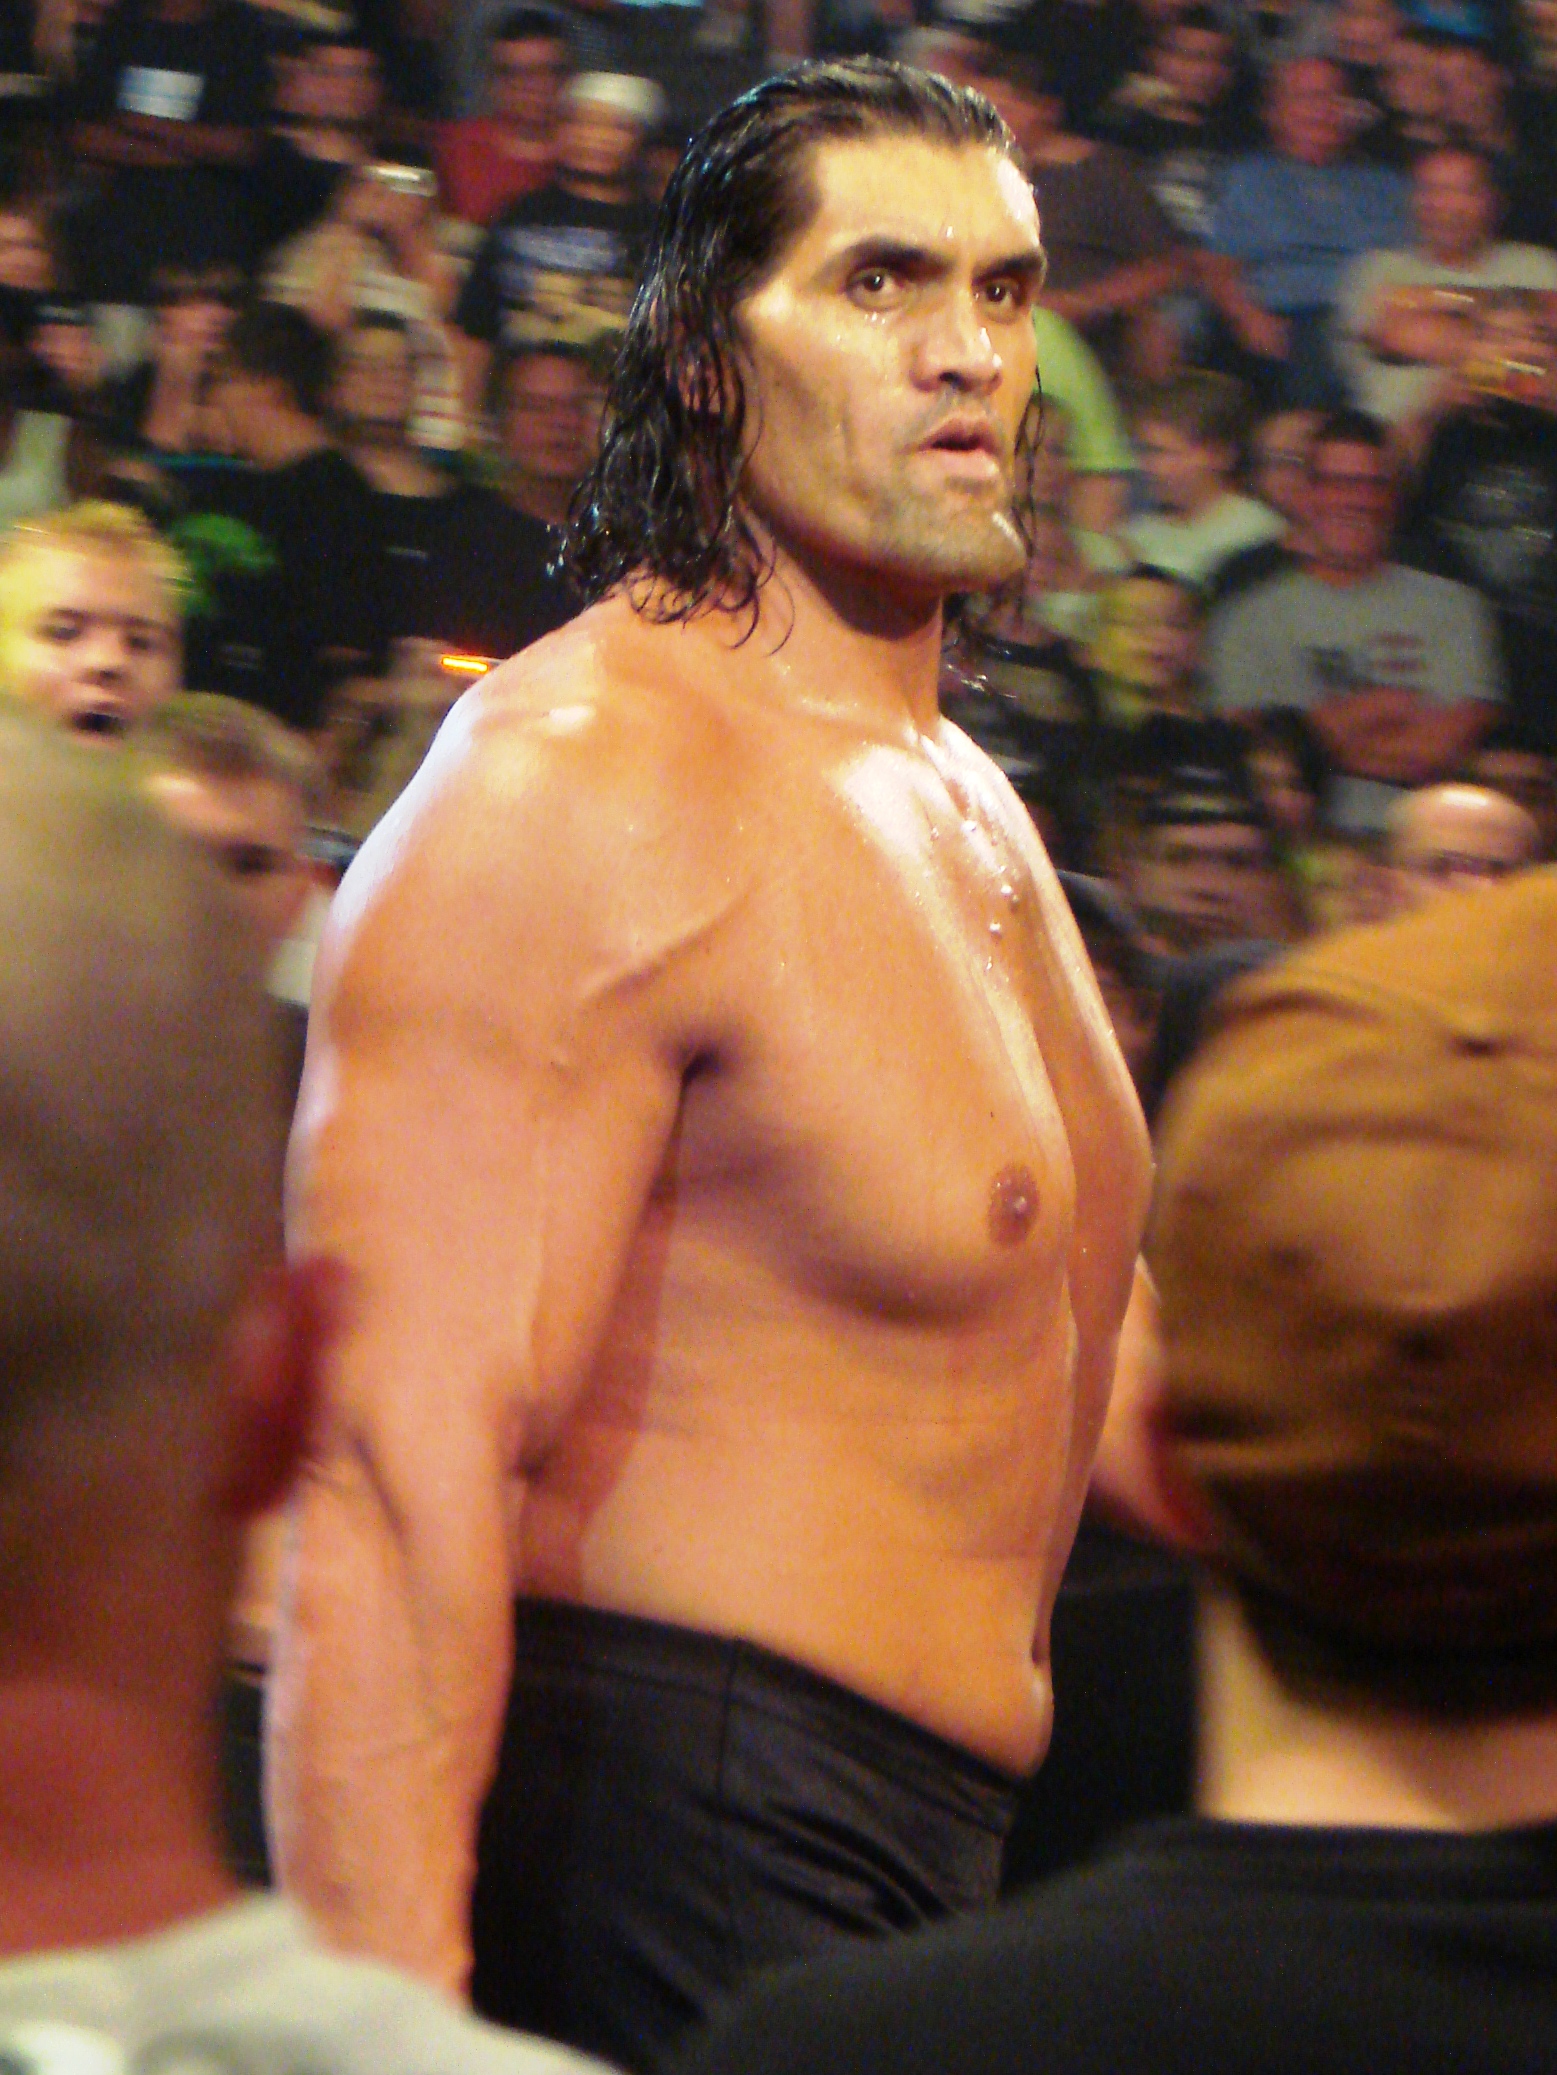
เดอะเกรทคาลี

|name=เดอะเกรทคาลี
|image=Khali.jpg
|names=Dalip SinghGiant SinghThe Great Khali
|birthname=Dalip Singh Rana
|birth_place=Dhiraina, Himachal Pradesh, India
|children=1
|resides=Houston, Texas,United States
|billed=Mumbai, India
|trainer=All Pro Wrestling
|debut=7 October 2000
ทลีป สิงห์ ราณา (Dalip Singh Rana) เกิด 27 สิงหาคม พ.ศ. 2515 นักมวยปล้ำอาชีพ, โปรโมเตอร์ และอดีตตำรวจในรัฐปัญจาบชาวอินเดีย เป็นที่รู้กันดีในWWEนามว่า เดอะเกรทคาลี (The Great Khali) อดีตแชมป์โลกเฮฟวี่เวท 1สมัย และได้เข้าสู่หอเกียรติยศ WWE Hall of Fame ปี 2021
==ในมวยปล้ำอาชีพ==
คาลีได้เปิดตัวครั้งแรกในสแมคดาวน์ 7 เมษายน 2006 โดยมาลอบทำร้ายดิอันเดอร์เทเกอร์ ต่อมาในสแมคดาวน์ 20 กรกฎาคม 2007 คาลีได้คว้าแชมป์โลกเฮฟวี่เวทเป็นสมัยแรกได้จากการชนะแบทเทิลรอยัลชิงแชมป์ที่ว่างอยู่ ก่อนจะเสียแชมป์ให้เดฟ บอทิสตา|บาทิสตาในซัมเมอร์สแลม (2007) ในซัมเมอร์สแลม (2010)คาลีได้เข้าร่วมปล้ำแท็กทีมคัดออก 7 ต่อ 7 เจอกับพวกเดอะเน็กซัส แต่ก่อนถึงซัมเมอร์สแลม คาลีได้ถูกกลุ่มเน็กซัสลอบทำร้ายจนไม่สามารถมาร่วมปล้ำได้ โดยหัวหน้าทีมอย่าง จอห์น ซีนาได้เลือกแดเนียล ไบรอัน อดีตสมาชิกเน็กซัสมาแทน และทีม WWE ก็เป็นฝ่ายชนะ
ในสแมคดาวน์ 27 พฤษภาคม 2011 ได้ทำร้ายรานจิน ซิงห์ ผู้จัดการของคาลี และกลายเป็นฝ่ายอธรรม เป็นลูกน้องให้จินเดอร์ มาฮาล ก่อนจะทะเลาะกับมาฮาลและกลับมาเป็นฝ่ายธรรมะอีกครั้ง ในสแมคดาวน์ 30 กันยายน 2011 หลังจากแพ้ให้กับมาร์ก เฮนรี คาลีได้ถูกเฮนรีเอาเก้าอี้ตีและหนีบขาก่อนกระโดดทับใส่จนบาดเจ็บ ต่อมาคาลีได้หมดสัญญากับทาง WWE และก็ไม่มีการต่อสัญญาอีก โดยคาลีจะกลับมาที่อินเดียและจะมุ่งไปเป็นดารานักแสดง ถึงแม้ว่าคาลีจะไม่ต่อสัญญา แต่ทั้งสองฝ่ายยังมีความสัมพันธ์ที่ดีต่อกัน โดยอาจจะกลับมาแสดงภาพยนตร์กับทางทีมงานสร้างภาพยนตร์ของ WWE ในอนาคต
คาลีได้เข้าร่วมแมตช์รอยัลรัมเบิล (2012) ออกมาเป็นลำดับที่15 แต่ไม่ชนะ ในอิลิมิเนชั่น แชมเบอร์ (2012)ได้ปล้ำอิลิมิเนชั่น แชมเบอร์ชิงแชมป์โลกเฮฟวี่เวท แต่ไม่สำเร็จ ในเรสเซิลเมเนีย ครั้งที่ 28ได้เข้าร่วมทีมของทีโอดอร์ ลองแพ้ให้กับทีมของจอห์น โลรีนายติสแบบแท็กทีม 12 คน ในปี 2014 คาลีได้หมดสัญญากับ WWE และไปปล้ำในสมาคมอิสระที่อินเดีย ในปี 2017 ได้กลับมาร่วมงานสั้นๆกับ WWE โดยได้เข้ามาก่อกวนในแมตช์กรงไม้ไผ่ปัญจาบพริซันแมตช์ชิงแชมป์ WWEระหว่างแรนดี ออร์ตันกับจินเดอร์ มาฮาลศึกแบทเทิลกราวด์ (2017) โดยช่วยทำให้มาฮาลป้องกันแชมป์เอาไว้ได้ ในปี 2018 คาลีได้ร่วมปล้ำแมตช์ WWE Greatest Royal Rumble|The Greatest Royal Rumble โดยออกมาเป็นลำดับที่ 45 แต่ไม่ชนะ ปี 2021 ได้รับการเสนอชื่อเข้าสู่หอเกียรติยศ WWE Hall of Fame
==ผลงานแสดง==
ไฟล์:The Great Khali.png|thumb|180px|ตอนเป็นแชมป์โลกเฮฟวี่เวท
===ภาพยนตร์===
===โทรทัศน์===
==แชมป์และรางวัล==
* Continental Wrestling Entertainment
** CWE Heavyweight Championship (2 times)
* New Japan Pro-Wrestling
** Teisen Hall Six-Man Tournament (2002) – with Masahiro Chono and Paulo César da Silva (fighter)|Giant Silva
* "Pro Wrestling Illustrated"
** Ranked No. 83 of the top 500 singles wrestlers in the "Pro Wrestling Illustrated#PWI 500|PWI 500" in 2008
* "Dave Meltzer#Wrestling Observer Newsletter|Wrestling Observer Newsletter"
** List of Wrestling Observer Newsletter awards#Most Overrated|Most Overrated (2007)
** List of Wrestling Observer Newsletter awards#Worst Gimmick|Worst Gimmick (2008)
* WWE|World Wrestling Entertainment / WWE
** World Heavyweight Championship (WWE)|World Heavyweight Championship (List of World Heavyweight Champions (WWE)|1 time)
**WWE Hall of Fame (Class of 2021)
** Slammy Award (1 time)
*** "Damn!" Moment of the Year (2008 Slammy Awards|2008)
==อ้างอิง==
==แหล่งข้อมูลอื่น==
*
*
Navboxes|
หมวดหมู่:ชาวอินเดียในสหรัฐ
หมวดหมู่:นักมวยปล้ำอาชีพชาวอินเดีย
หมวดหมู่:นักแสดงชายชาวอินเดีย
หมวดหมู่:บุคคลจากรัฐหิมาจัลประเทศ
หมวดหมู่:ผู้เข้าสู่หอเกียรติยศดับเบิลยูดับเบิลยูอี
หมวดหมู่:หอเกียรติยศและพิพิธภัณฑ์มวยปล้ำอาชีพ